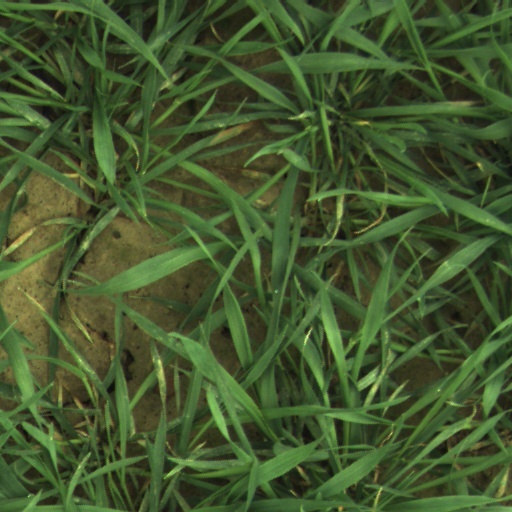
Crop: wheat